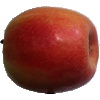
Label: Apple Pink Lady 1